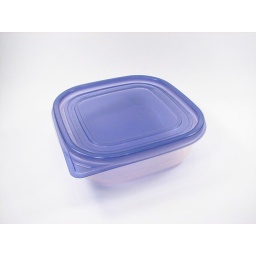
Lunch box (fits in bike bag)